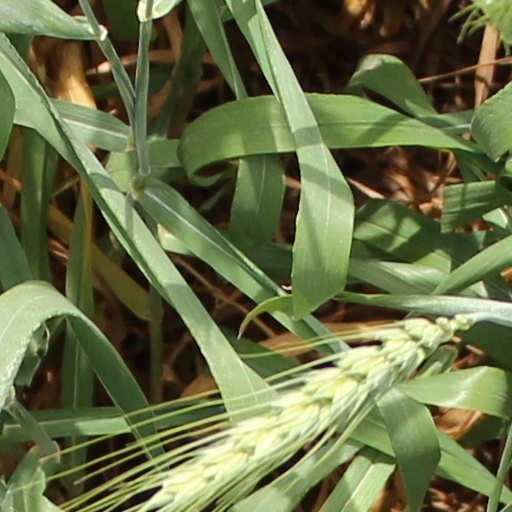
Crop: wheat